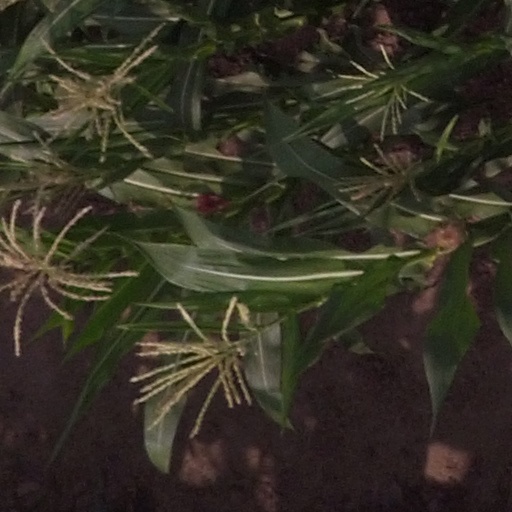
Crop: maize; corn